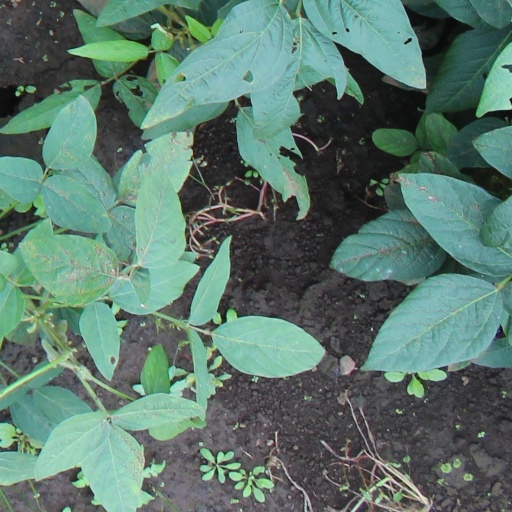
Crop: soybean